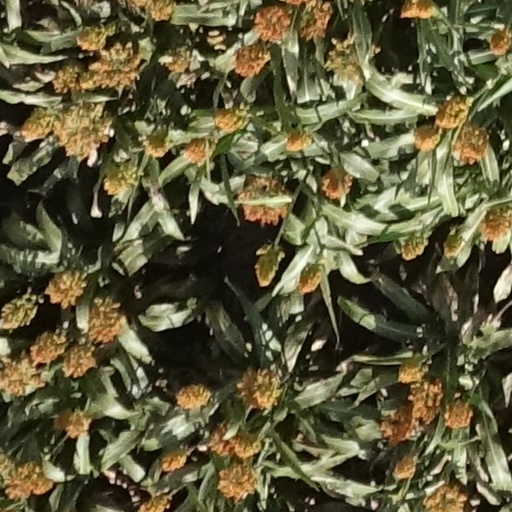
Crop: sorghum